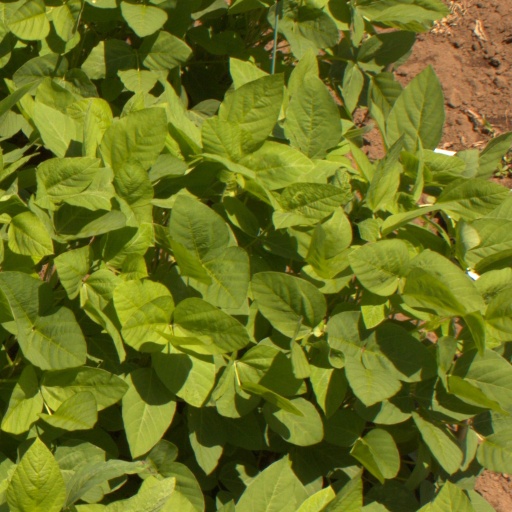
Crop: soybean